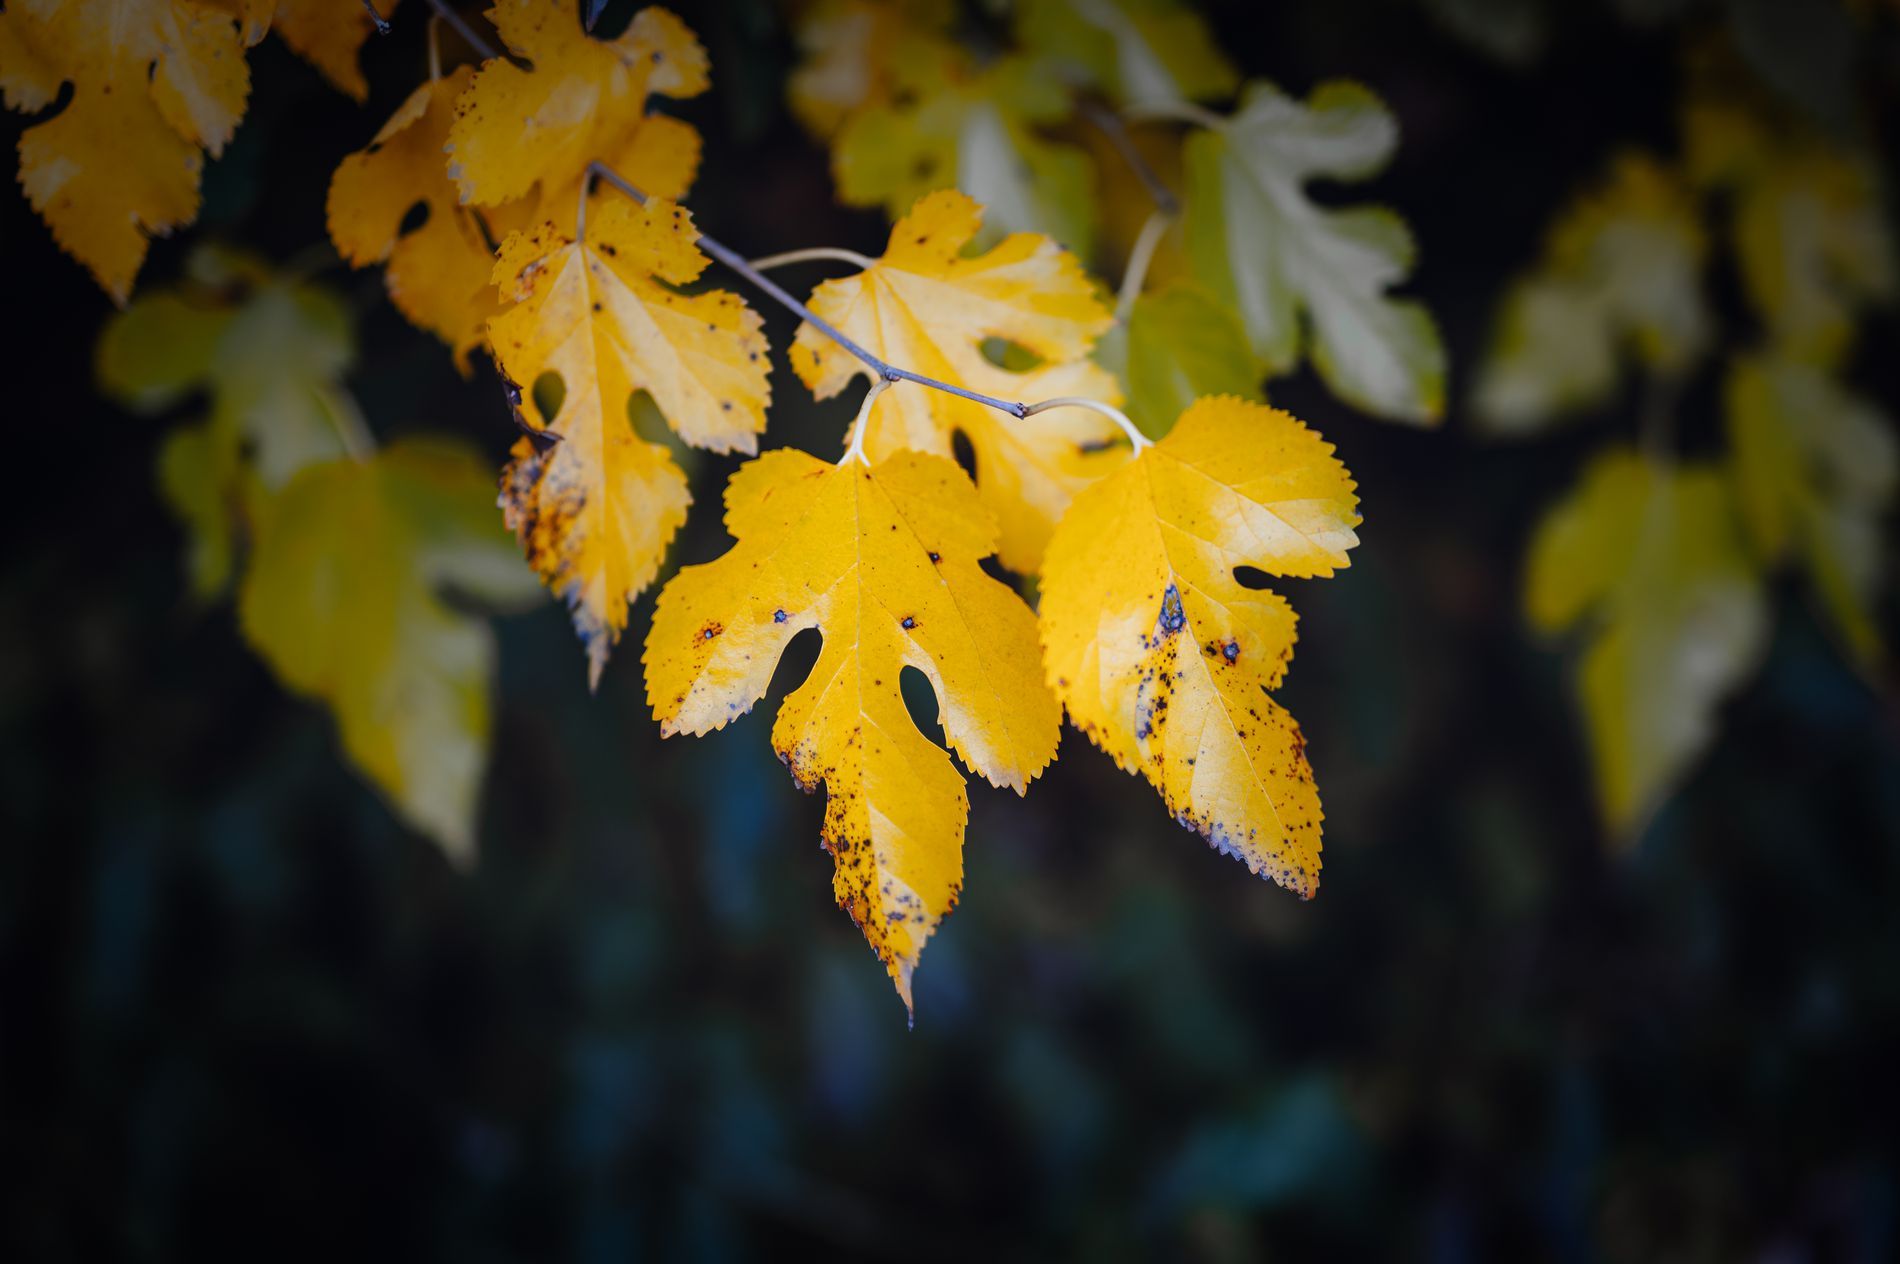
yellow leaves.
A beautiful picture of bright yellow leaves are captured in sharp focus against a dark, blurred background. The strong contrast highlights the beauty of leaves.
Extreme close up shot taken from eye level, in a color palette of yellow, golden tones, matte black. the overall mood is Calm, delicate.
Labels: Leaf, Plant, Tree, Maple, Maple Leaf, Vegetation, Oak, Sycamore, Tree Trunk, yellow leaves, Blurred Background
Camera: NIKON CORPORATION NIKON Z 6
Lens: 50.0 mm f/1.4
Aperture: F1.4
Exposure: 1/640 sec
ISO: 100
Focal length: 50.0 mm